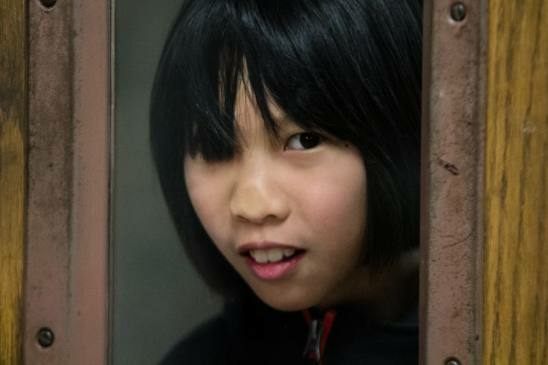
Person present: Yes